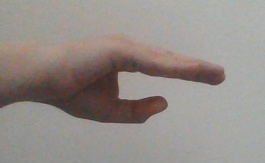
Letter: jeem